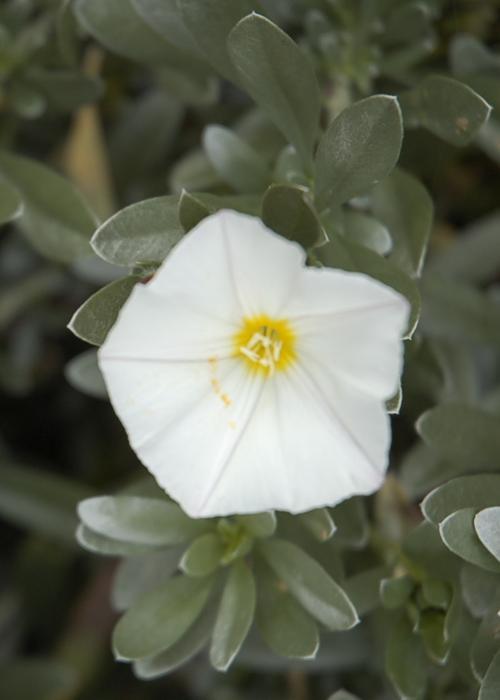
Label: silverbush